United States national baseball team

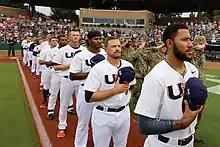
Members of the 2020 Olympic squad before a scrimmage at the USA Baseball National Training Complex in 2021

While an American team competed against Australia at the 1956 Summer Olympics in Melbourne, the next "official" participation in an international tournament (i.e. recognized by USA Baseball) was at the 1959 Pan American Games. Held at Wrigley Field and Comiskey Park in Chicago, the 1959 team was made up of collegiate players, including future Hall-of-Famer Lou Brock. The United States team made its first official appearance at the Olympics during the 1964 Tokyo Games, managed by longtime University of Southern California coach Rod Dedeaux.